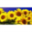
Label: sunflower